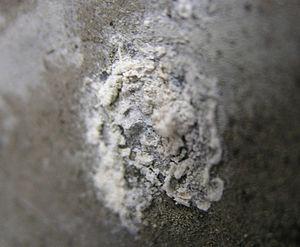
Corrosion par piqûre d'un alliage d'aluminium de la famille des 7000 (gros plan) &lt
La corrosion désigne l'altération d'un objet manufacturé par l'environnement. Les exemples les plus connus sont les altérations chimiques des métaux dans l'eau — avec ou sans oxygène — telles la rouille du fer et de l'acier, ou la formation de vert-de-gris sur le cuivre et ses alliages. Ces altérations chimiques sont regroupées sous le terme de corrosion aqueuse. Elles sont dues à des effets de plusieurs sortes : dissolution des métaux dans l'eau, apparition de piles électrochimiques, existence de gradients de concentration, aération différentielle ou piqûration. Globalement, la corrosion aqueuse est un phénomène dont l'impact économique est très important, nécessitant une grande variété de moyens de protections des métaux.